Cofix

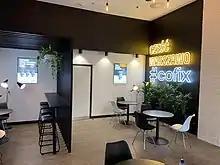
Cofix in Warsaw

The first Cofix coffee shop was opened in Warsaw in 2020 on Świętokrzyska Street. Despite the COVID-19 pandemic, Cofix remained on the market and successfully continued to open new stores. Currently, the Polish branch has 18 outlets, 7 of which is franchised. Allegra Project Cafe Europe 2023 ranked Cofix among the top 10 largest branded coffee shop chains in the country.